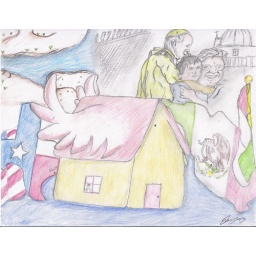
Lopez_Eduardo_Adventures in my flying house